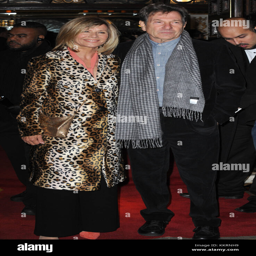
arrivals for the celebration featuring